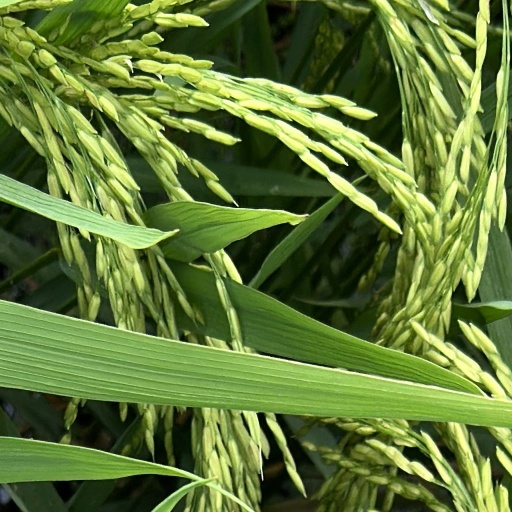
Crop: rice